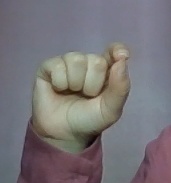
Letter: fa